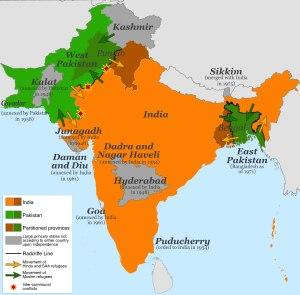
La ligne Radcliffe est la ligne de partition entre les dominions de l'Inde et du Pakistan qui deviendra, à l'indépendance de ces deux pays le 15 août 1947, leur frontière commune.